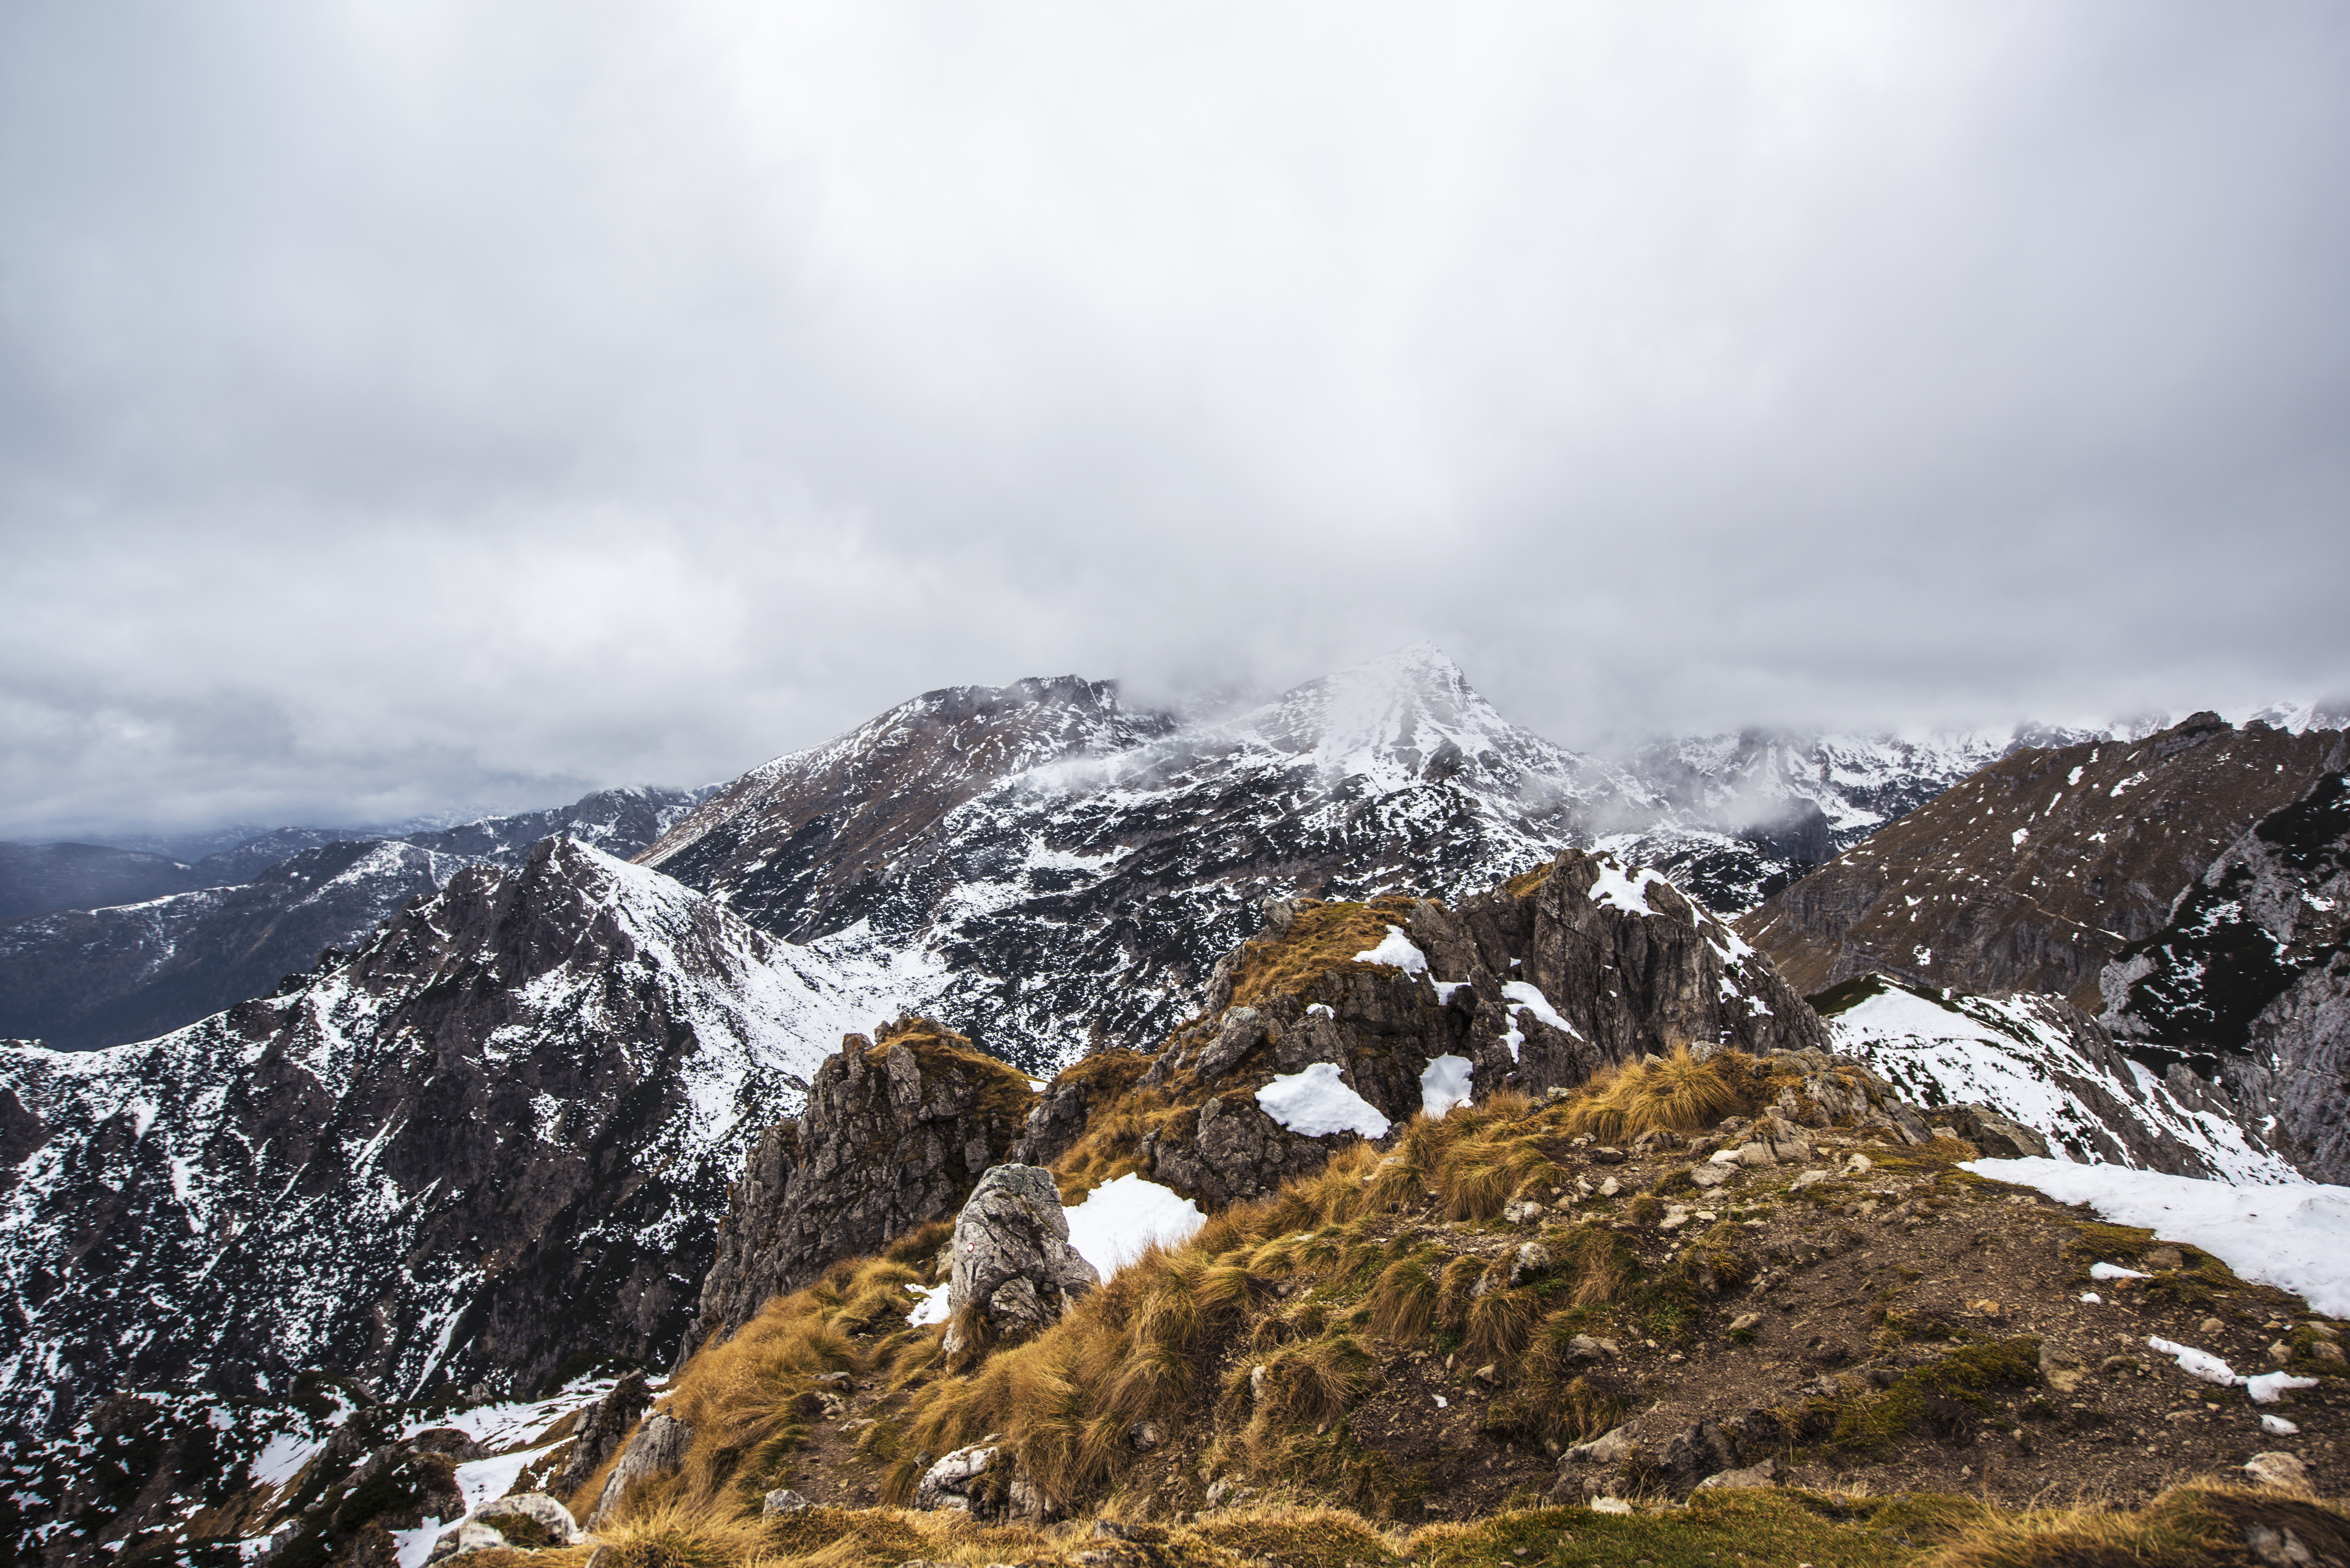
landscape, nature, wilderness, walking, mountain, snow, winter, fog, hiking, adventure, mountain range, weather, ridge, summit, mountaineering, clouds, mountains, alps, backpacking, plateau, fell, top, landform, mountain pass, geographical feature, mountainous landforms, geological phenomenon